Roche, Vaud

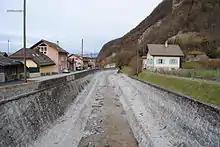
Course of the Eau Froide river

Roche has an area, , of . Of this area, or 50.9% is used for agricultural purposes, while or 29.8% is forested. Of the rest of the land, or 17.1% is settled (buildings or roads), or 0.8% is either rivers or lakes and or 0.9% is unproductive land.